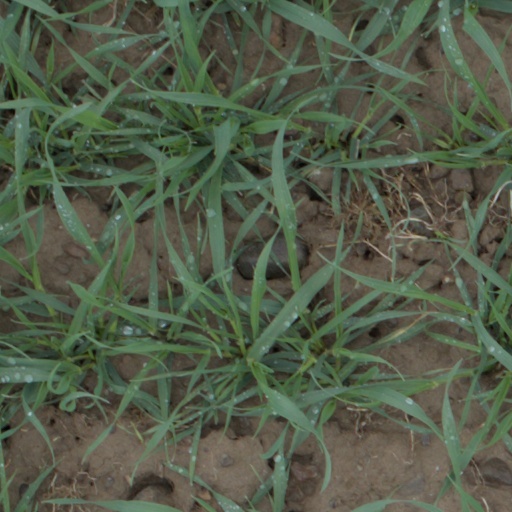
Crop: wheat